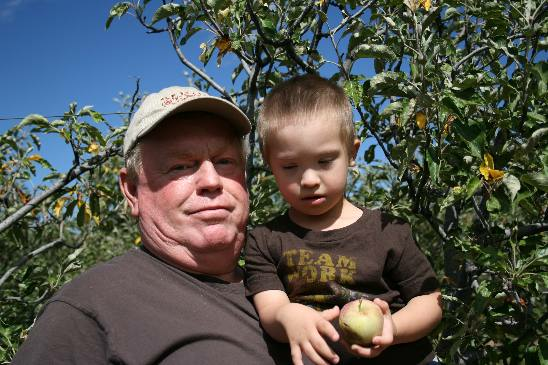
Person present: Yes